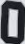
Number: 0